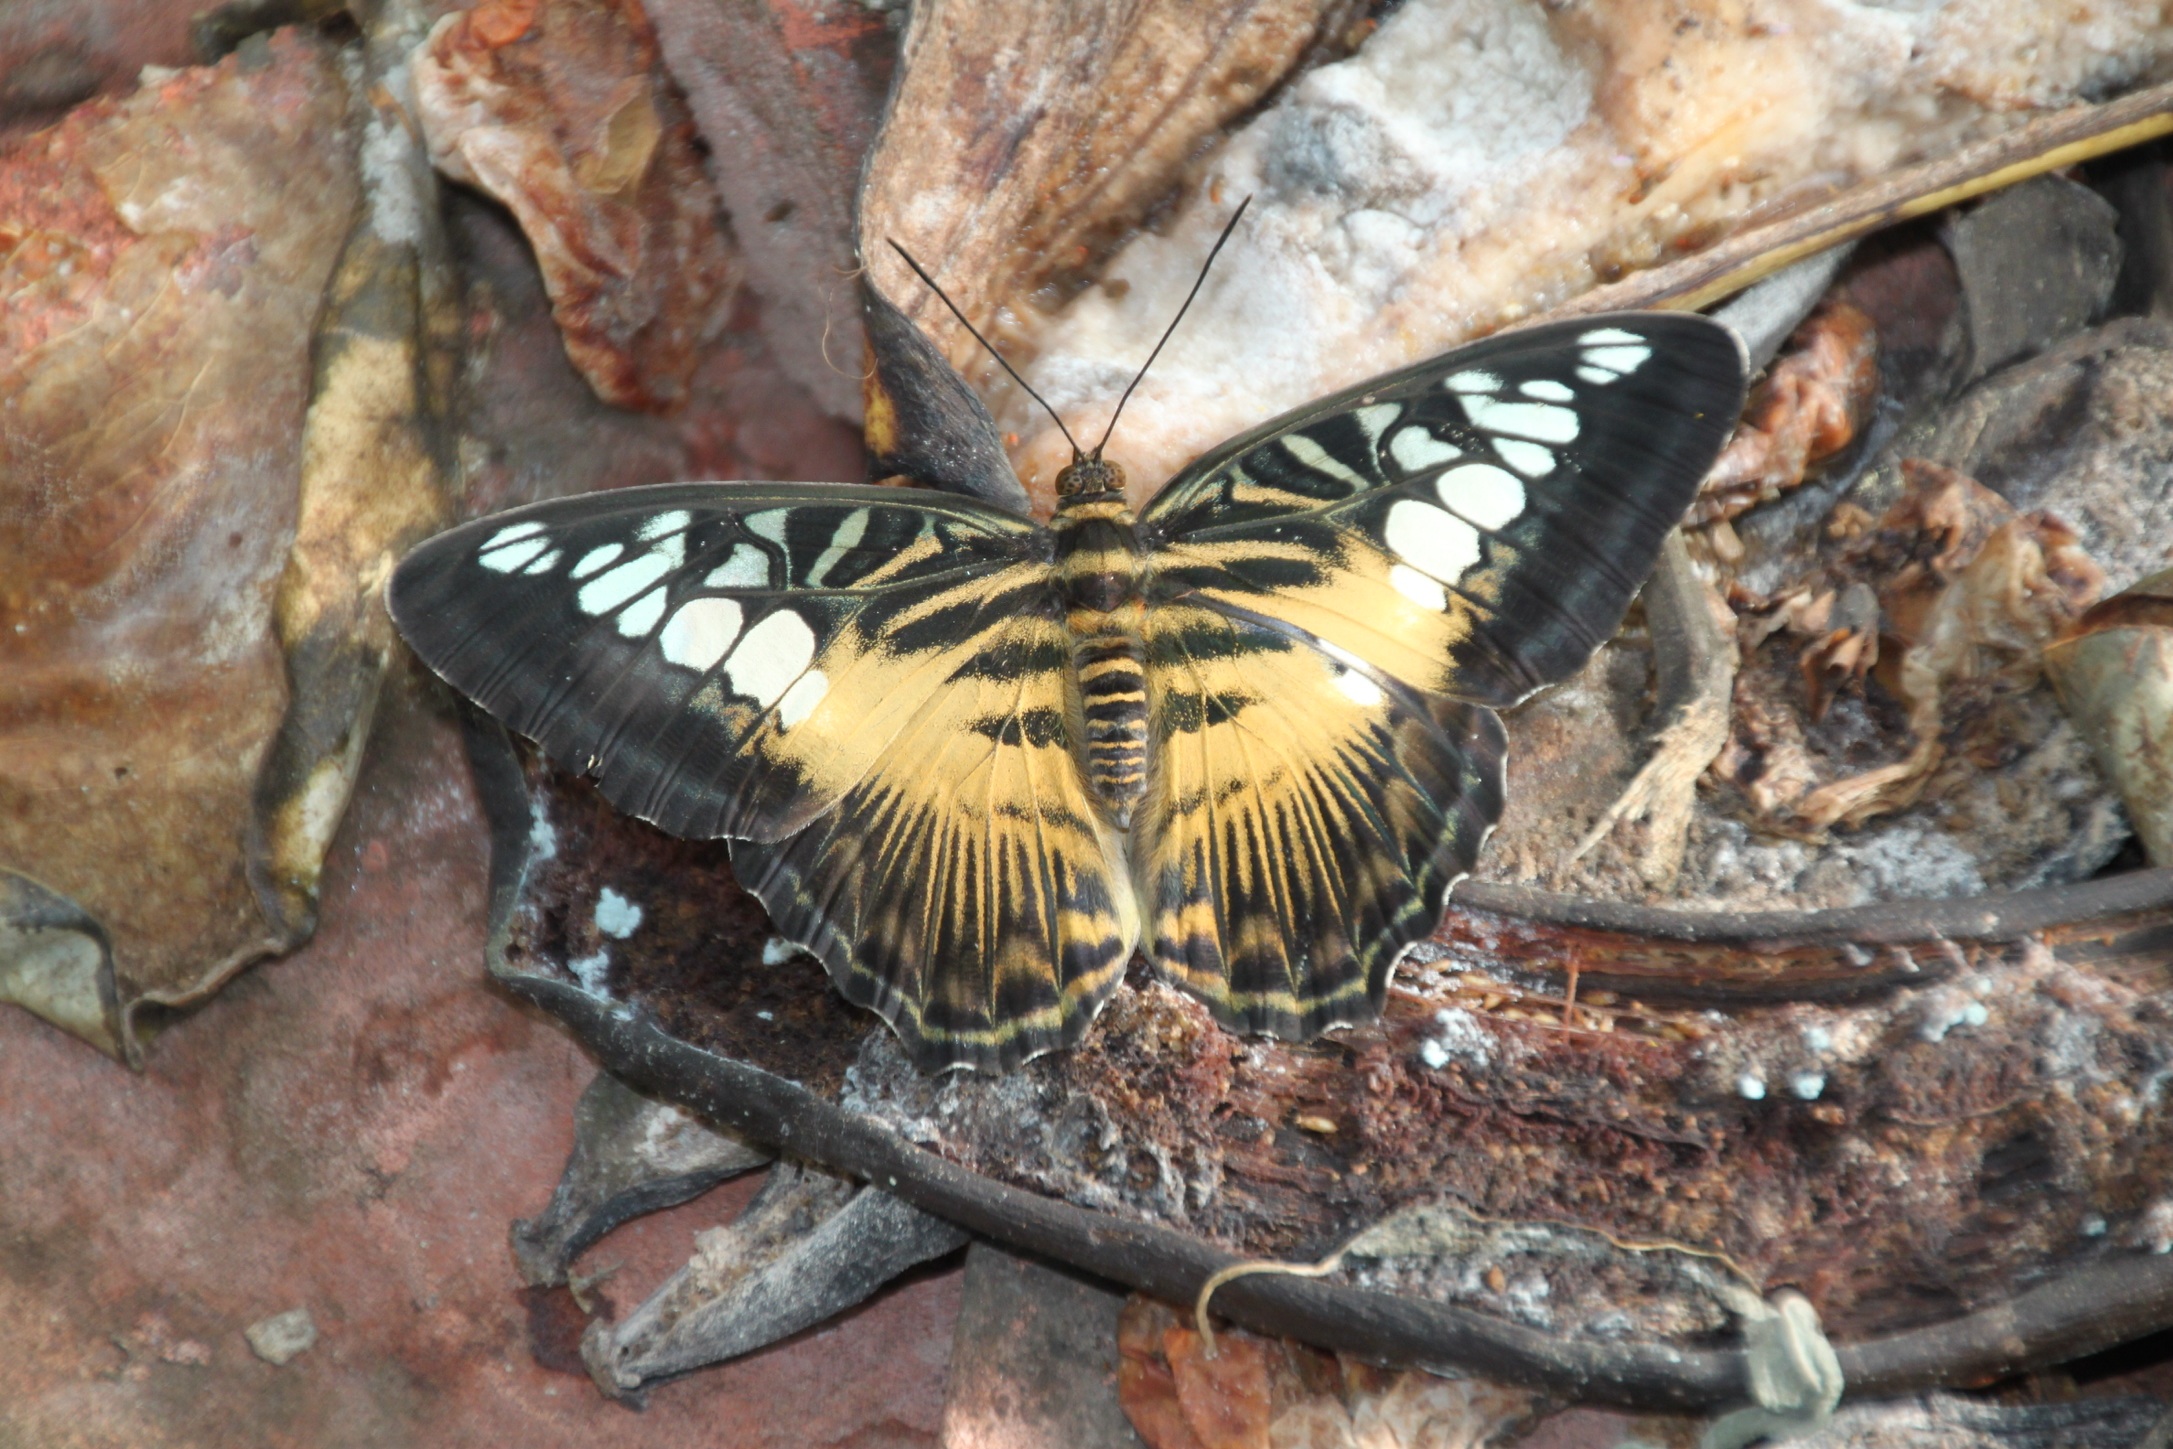
wing, wildlife, insect, moth, butterfly, still life, fauna, invertebrate, butterfly garden, pollinator, moths and butterflies